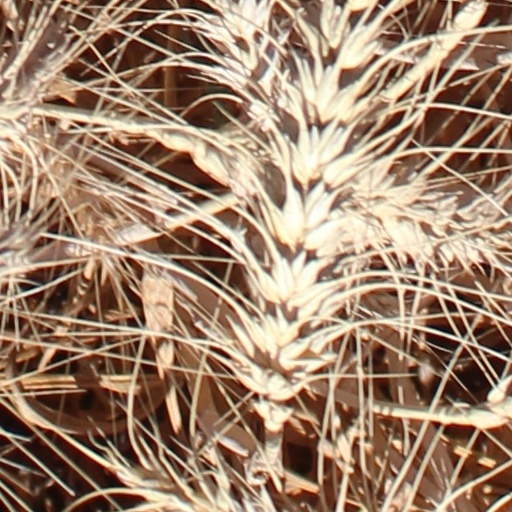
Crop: wheat